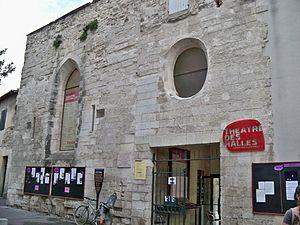
Facade Sainte Claire
Le Théâtre des Halles est une structure théâtrale française implantée à Avignon, dans le Vaucluse. Il a été créé en 1983 sous l’impulsion du metteur en scène Alain Timár. Scène permanente et lieu de spectacles du Festival off d'Avignon, le Théâtre des Halles est situé intra-muros, à proximité de la Place Pie et des Halles d'Avignon, marché provençal d'où il tire son nom.